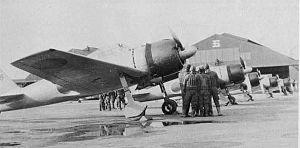
Le Mitsubishi A6M est un chasseur-bombardier japonais léger embarqué utilisé par la Marine impériale japonaise de 1940 à 1945.
La désignation alliée pour les avions japonais durant la Seconde Guerre mondiale, était les noms de codes donnés par le personnel allié aux avions de l'Empire du Japon durant la campagne du Pacifique de la Seconde Guerre mondiale. Les noms devaient aider les militaires alliés à identifier les avions japonais aperçus.